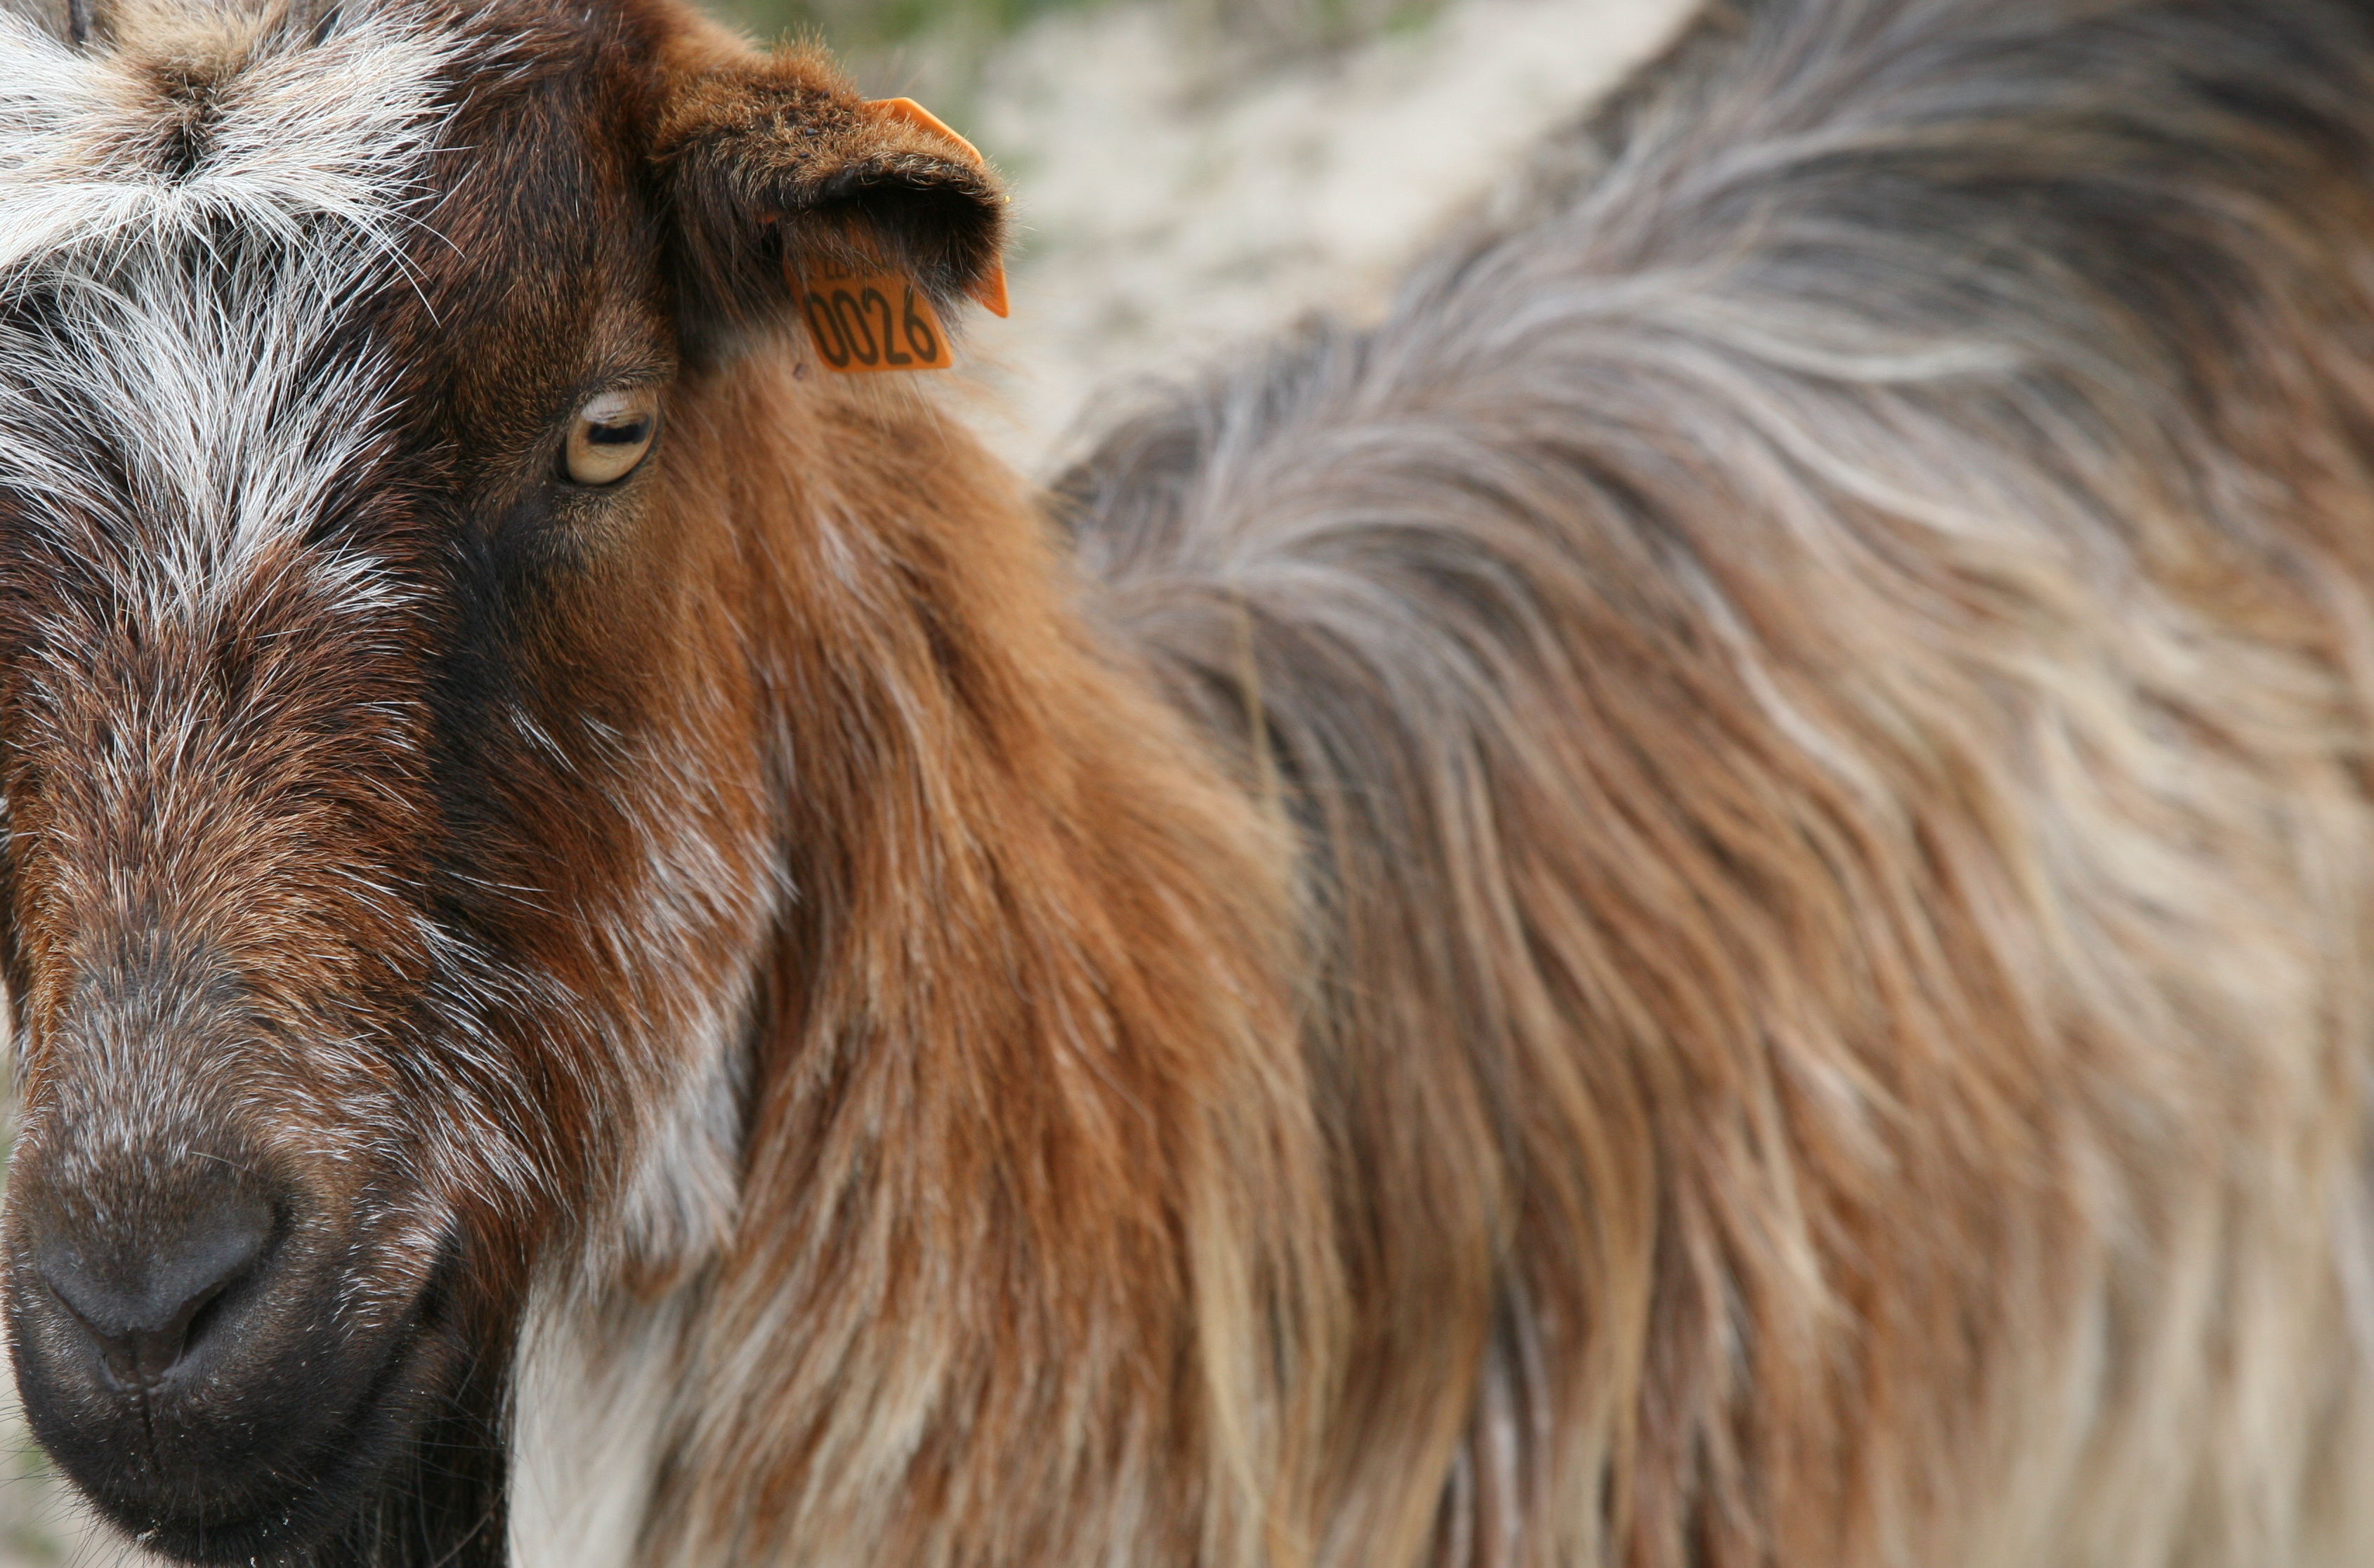
nature, dune, wildlife, goat, mammal, mane, fauna, close up, goats, vertebrate, pelage, stellaplage, bouc, d frichement, cattle like mammal, cow goat family